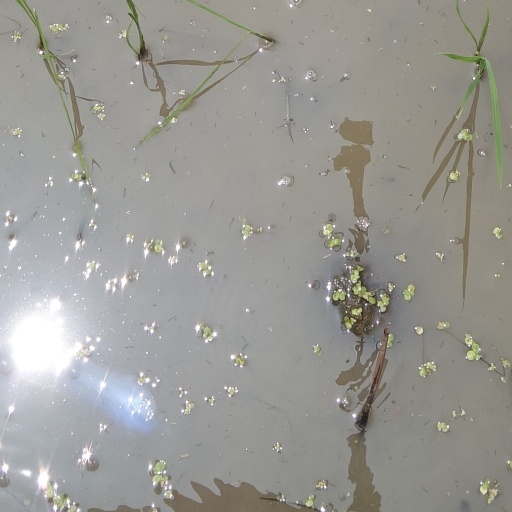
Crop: rice